Fire and Ambulance Services Academy

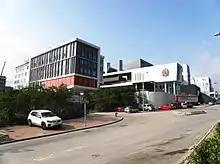
Fire and Ambulance Services Academy

The Fire and Ambulance Services Academy is a firefighter training facility owned and operated by the Hong Kong Fire Services Department. It is located in Pak Shing Kok, Tseung Kwan O, Hong Kong. It was opened on 16 March 2016.